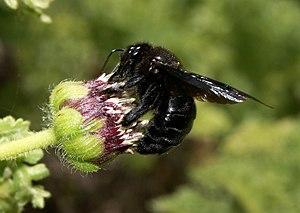
Xylocope de Darwin ou abeille charpentière. Femelle butinant un Scalesia (Asteraceae). Charles Darwin Foundation, Santa Cruz Island, Galapagos, Ecuador.